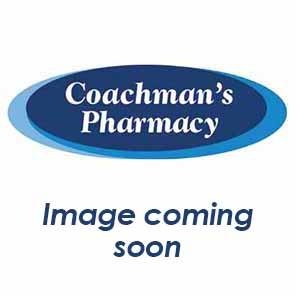
LANSINOH HPA NIPPLE CRM 40ML
Brand: Coachmans Pharmacy
Category: Baby & Toddler > Nursing & Feeding > Feeding Essentials > Baby Bottle Nipples & Liners